COVID-19 pandemic in the Philippines

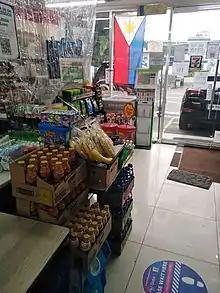
Setup of the counter area of a convenience store in Quezon City. Plastic sheets are installed to limit COVID-19 transmission.

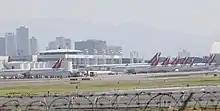
Grounded planes at Ninoy Aquino International Airport, March 2020

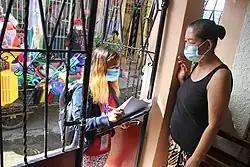
A census enumerator interviewing a resident of Dasmariñas in October 2020

According to the Philippine Retailers Association, the "total retail environment" saw a decline of 30–50%. SM Investments, the country's largest retailer, saw a decline of 10–20% in domestic sales. Despite the decline, most retail stores that provide essential services, including supermarkets, convenience stores, hardware stores, and pharmacies, remained open across the country to sustain consumers while other establishments at malls closed down. Such retail stores, however, imposed strict social distancing measures with some supermarkets only allowing 50 customers inside at a time and placing stickers on the floor to indicate that customers must stand one meter apart from each other. Stores were also regularly disinfected and customers were required to undergo a temperature check before entering. In the Greater Manila Area, several online grocers continued to operate, but with limited delivery slots. After most industries in the country being closed for two months, many stores in the retail sector are already allowed to open under revised guidelines of eased community quarantines.